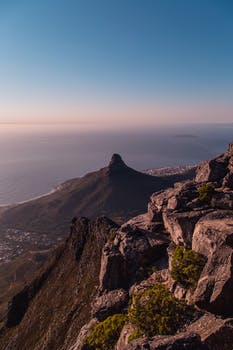
Label: No Watermark